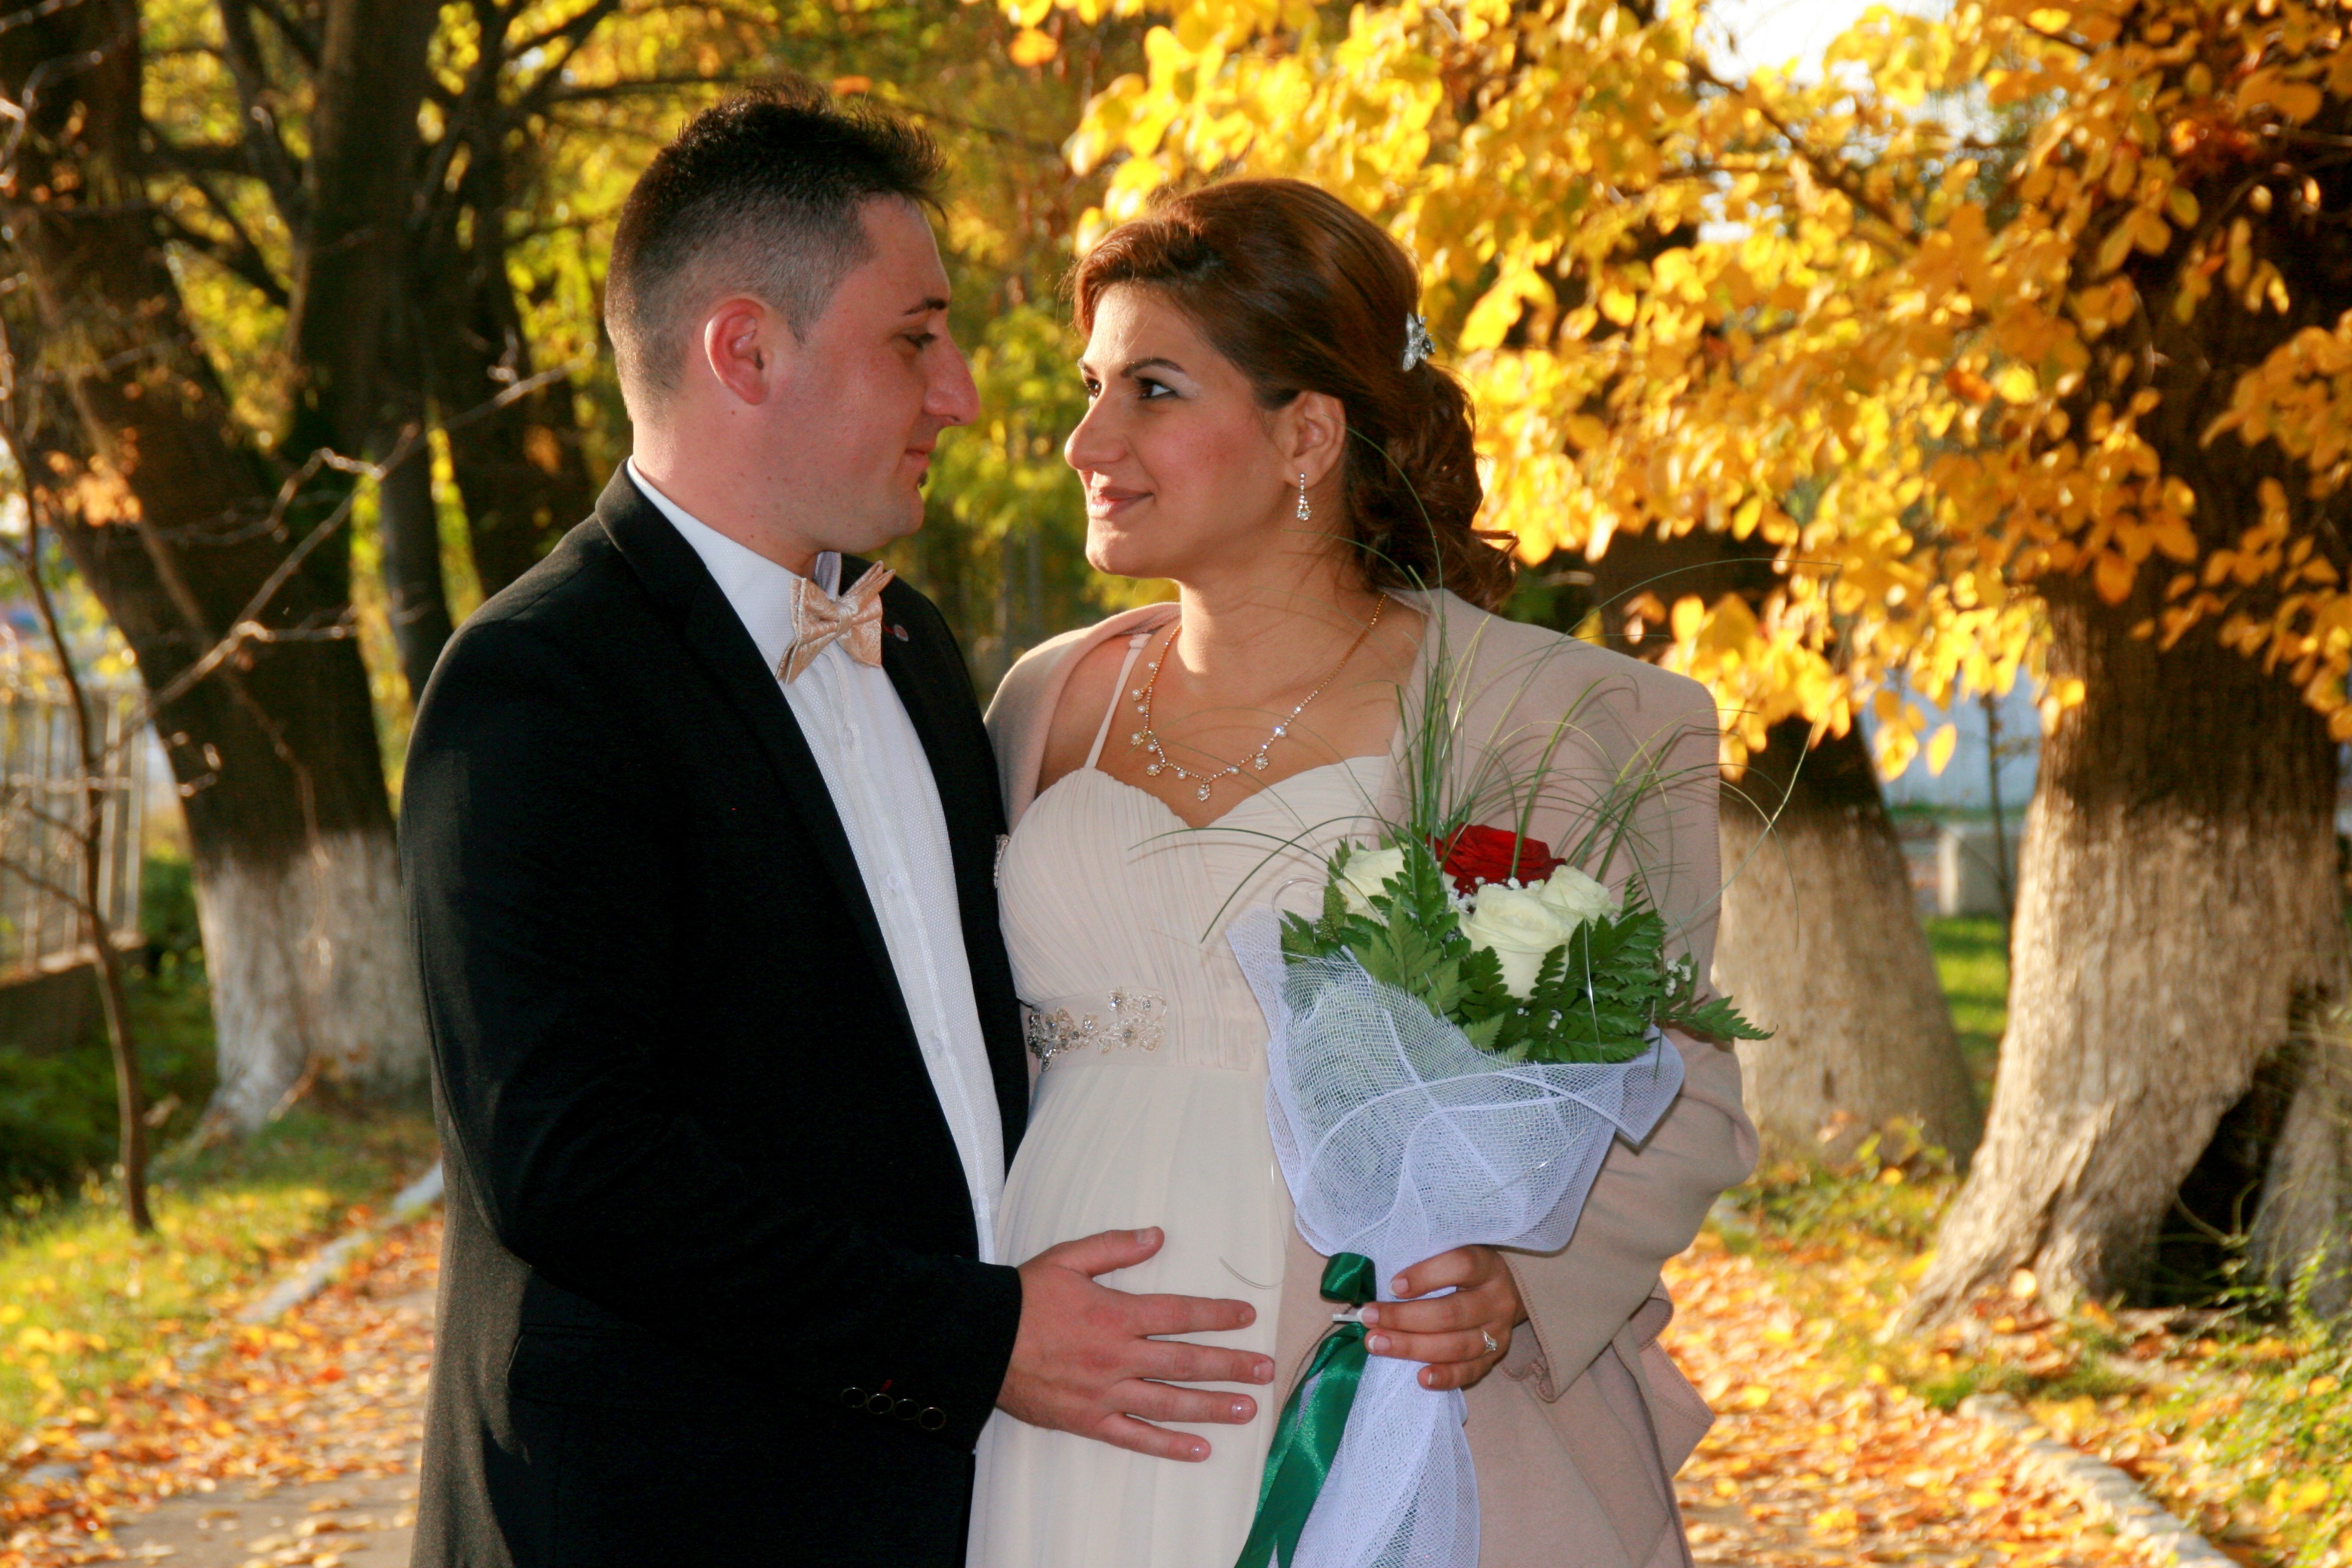
man, love, autumn, park, couple, romance, yellow, wedding, bride, groom, marriage, leaves, ceremony, happiness, pregnant, event, wedding reception